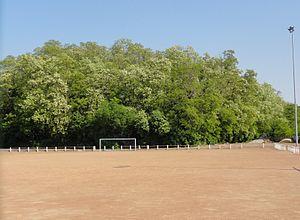
Terril n° 182 dit Bonnepart, Fosse Bonne Part de la Compagnie des mines d'Anzin, Fresnes-sur-Escaut, Nord, Nord-Pas-de-Calais, France.
Dans le bassin minier du Nord-Pas-de-Calais, 339 terrils sont recensés. En 1969, les Houillères leur ont attribué un numéro individuel, pour les référencer, et les exploiter. Ils sont numérotés d'ouest en est, du nᵒ 1 au 202. Une liste complémentaire a été créée dans les années 1970. Les sites y sont numérotés de 203 à 260, sans logique spécifique, chaque numéro ayant été attribué en fonction des sites susceptibles d'être exploités. Certains sites étant composés de plusieurs terrils annexes ou satellites, une lettre suit le numéro.
La fosse Bonne Part, également orthographiée Bonnepart ou Bonne-Part, anciennement Bonaparte de la Compagnie des mines d'Anzin est un ancien charbonnage du Bassin minier du Nord-Pas-de-Calais, situé à Fresnes-sur-Escaut. Les deux puits de la fosse Bonaparte sont commencés en octobre 1802, l'un assure l'extraction, l'autre l'épuisement. Le terril nᵒ 182, Bonnepart, est édifié au nord-ouest du carreau de fosse. Celle-ci est renommée Bonne Part en 1812. Elle cesse d'extraire le 15 octobre 1882 et les puits sont abandonnés, celui d'épuisement est définitivement serrementé. Le puits d'extraction est dénoyé et repris en 1895 afin d'assurer l'aérage des fosses Vieux-Condé et La Grange. Le puits Bonne Part extraction est définitivement serrementé en 1913.